You Make It Feel Like Christmas (song)

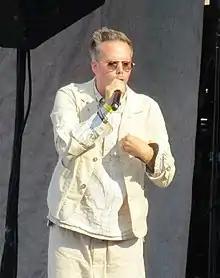
A color picture of American musician Justin Tranter performing live in 2018.

After the release of Stefani's third solo album, "This Is What the Truth Feels Like" (2016), she announced her plans to release new music by the end of 2017 in July of that year. Besides the announcement, she had no further details. Following a nature walk that occurred at Shelton's residential estate in Oklahoma, Stefani felt inspired to write Christmas music and began work on a track that later became "Christmas Eve". The material created for "You Make It Feel Like Christmas" was recorded during the summer months of 2017, after Stefani scheduled joint studio and songwriting sessions with Justin Tranter and busbee. The latter of the three collaborated with Stefani following a suggestion from Shelton that she would work well with him. Stefani was pressured to create a holiday album by busbee that was "raw and punk and sort of classical at the same time"; accordingly, Stefani listened to the favorite holiday albums of her childhood, such as Vince Guaraldi's "A Charlie Brown Christmas" (1965) and Emmylou Harris's "Light of the Stable" (1979), for inspiration.